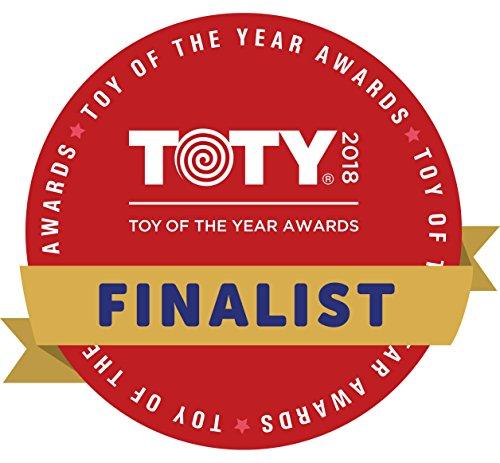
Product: Osmo - Hot Wheels MindRacers Game - Ages 7+ - Race a Real Hot Wheel On Screen - for iPad Base Required & Detective Agency: A Search & Find Mystery Game - Ages 5-12 - Explore The World
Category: Toys & Games | Kids' Electronics | Electronic Learning Toys
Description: AGE and CAPABILITY: Ages 7+.
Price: $99.98
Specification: ShippingInformation:Viewshippingratesandpolicies|ASIN:B081S3K64N|Manufacturerrecommendedage:7monthsandup